Exiles to Glory

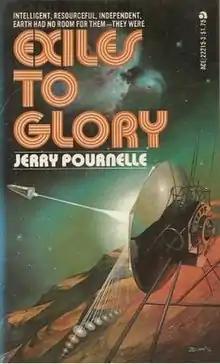
First edition

Exiles to Glory is a science fiction novella by American writer Jerry Pournelle, published in 1978. It is a sequel to the stories in the collection "High Justice". As with those stories, it weaves the story of pioneering individuals in space with considerations of the technical and financial challenges facing them. It was republished in an omnibus edition with "High Justice" in 2009 as "Exile—and Glory".